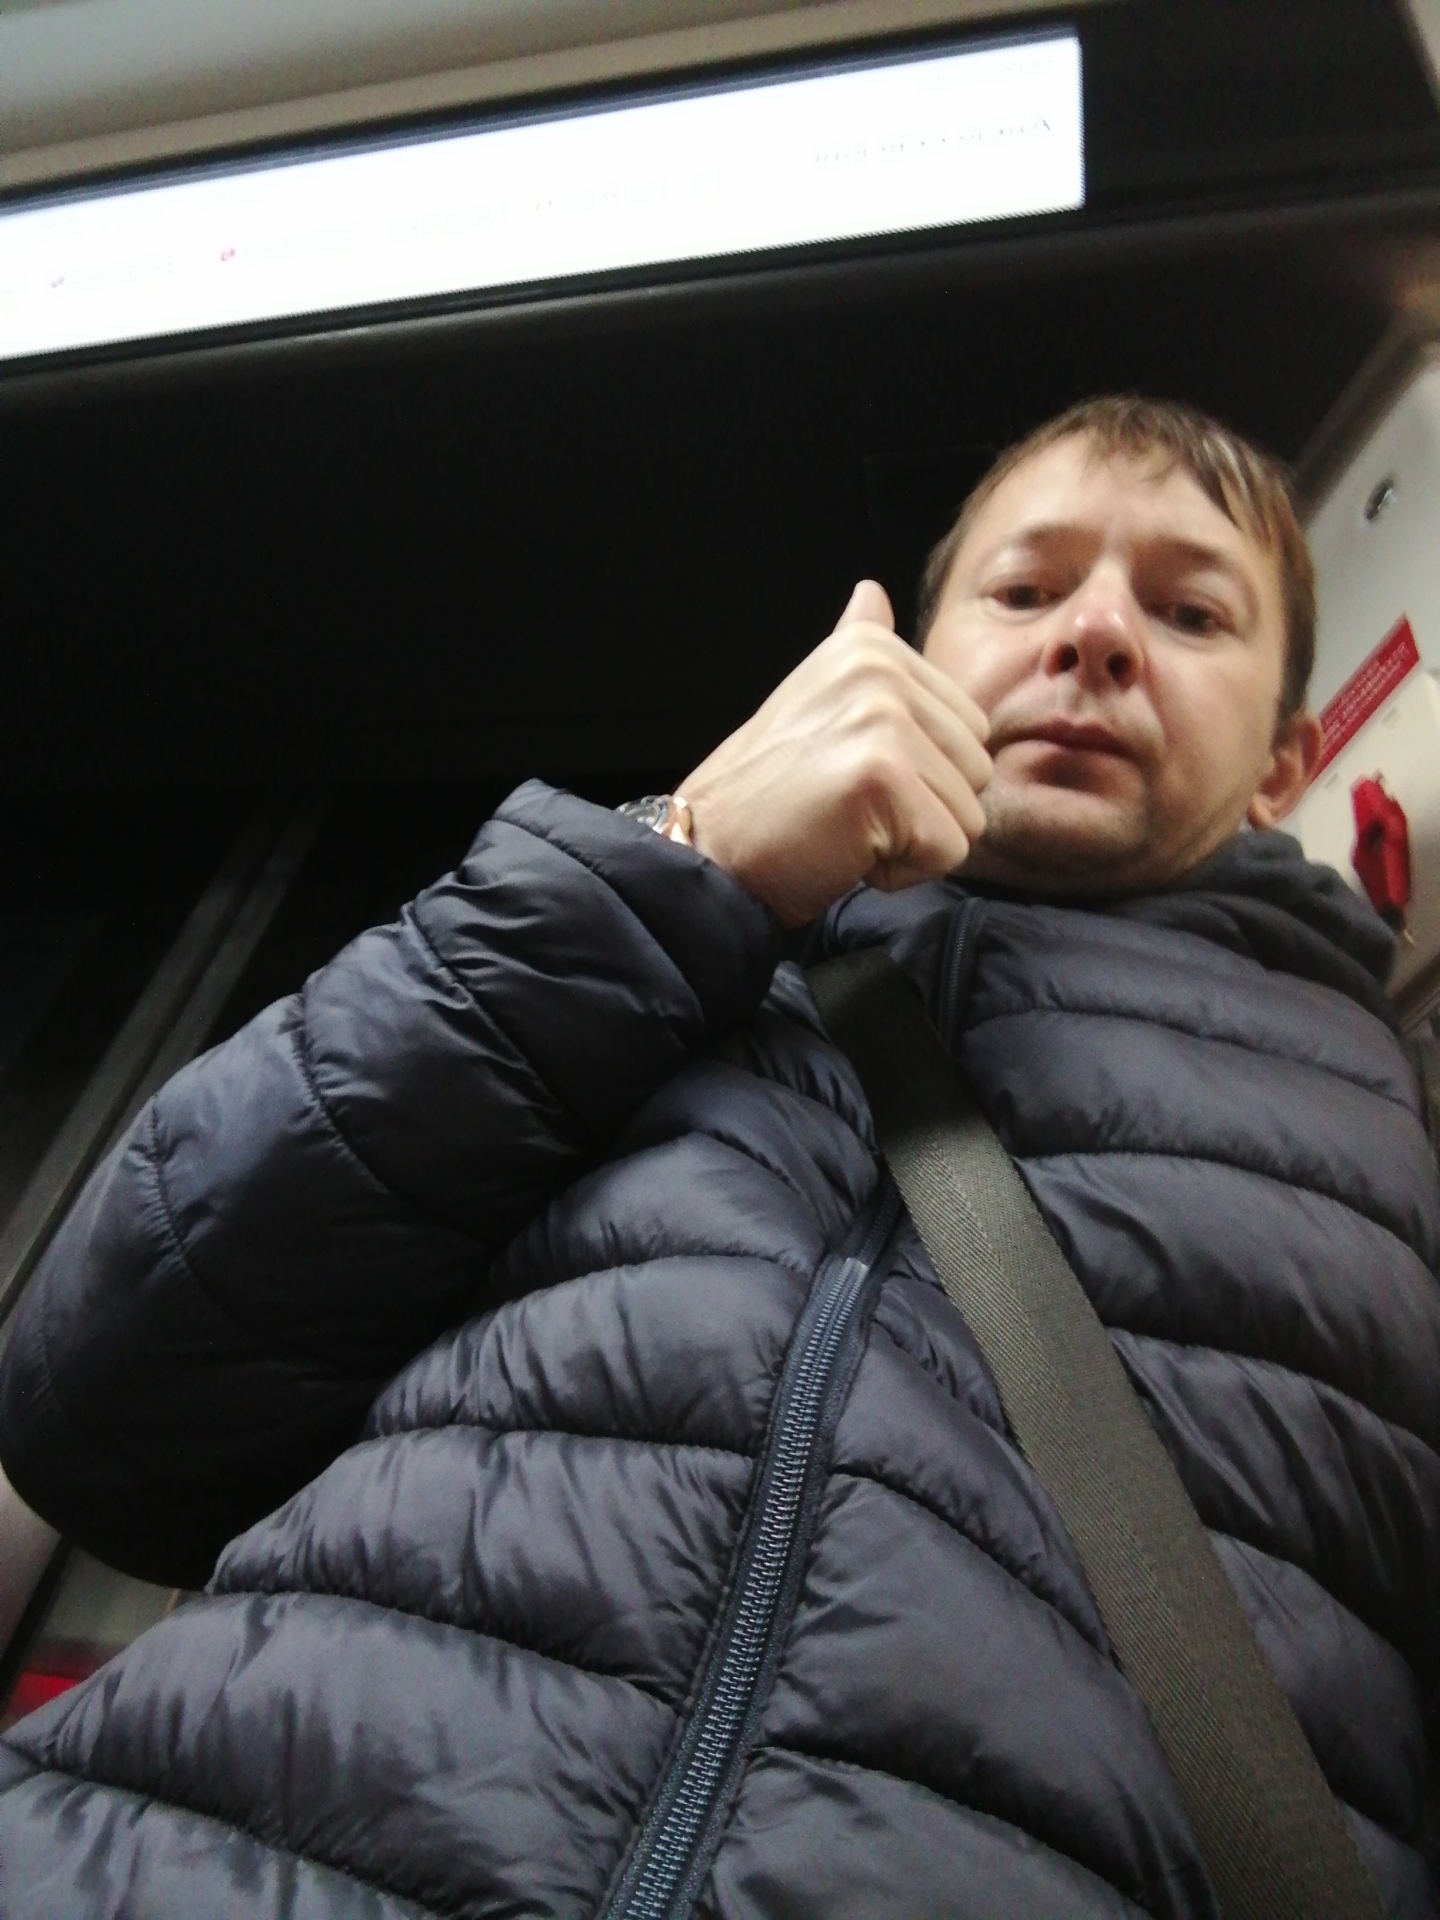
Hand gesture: like